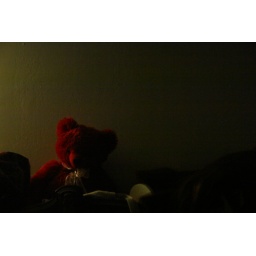
A red bear sitting in the dark.